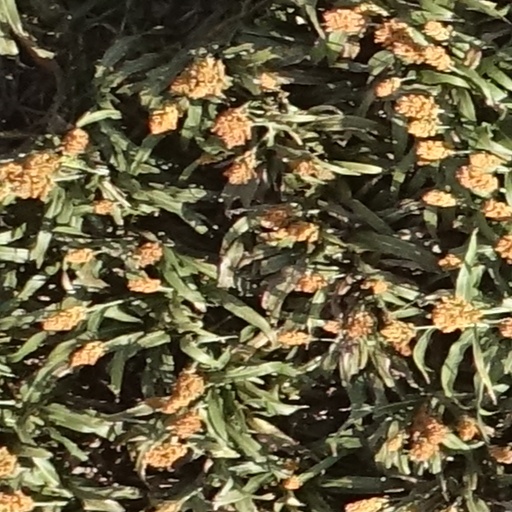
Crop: sorghum